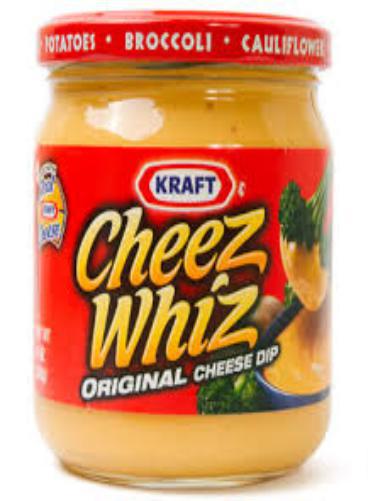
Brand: Cheez Whiz
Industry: Food